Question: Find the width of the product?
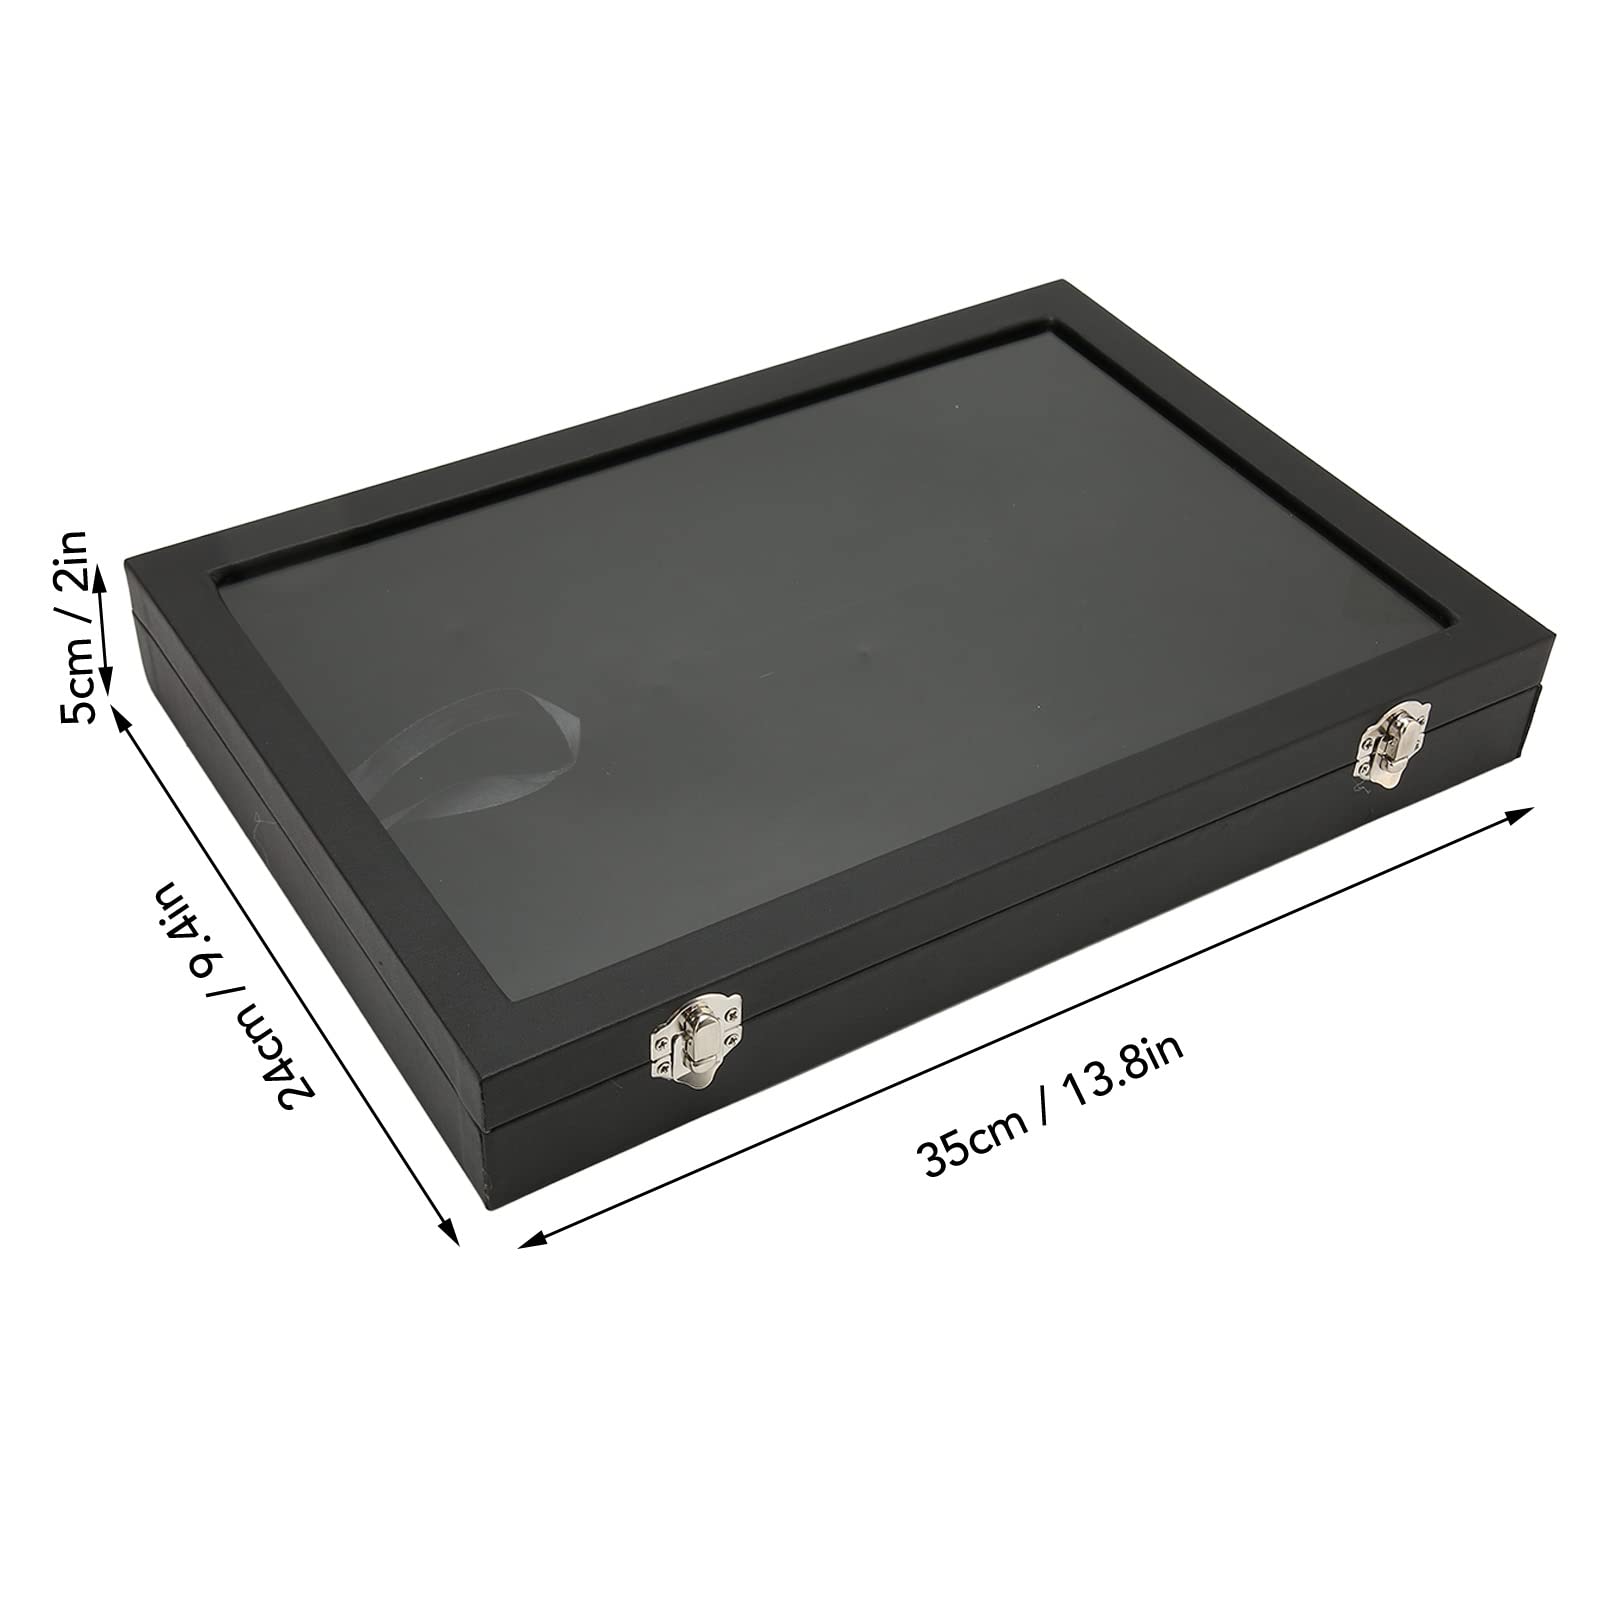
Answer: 24.0 centimetre